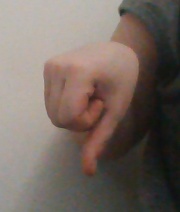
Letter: waw